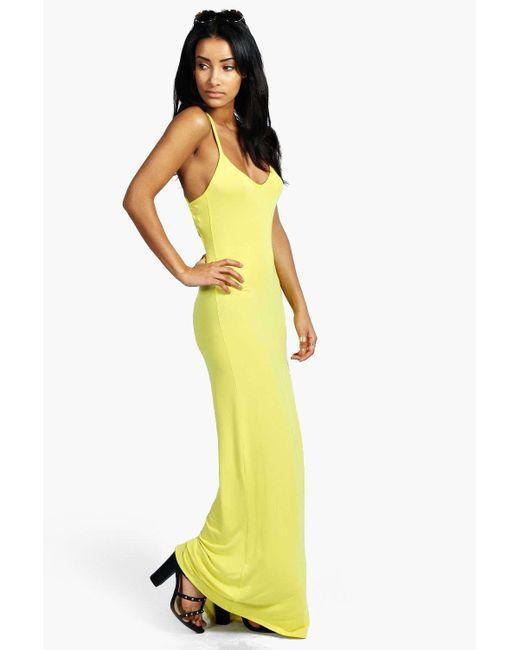
damen, zitronengelb, Baumwollmischung, V-Ausschnitt, Schulterstreifen, langes Kleid